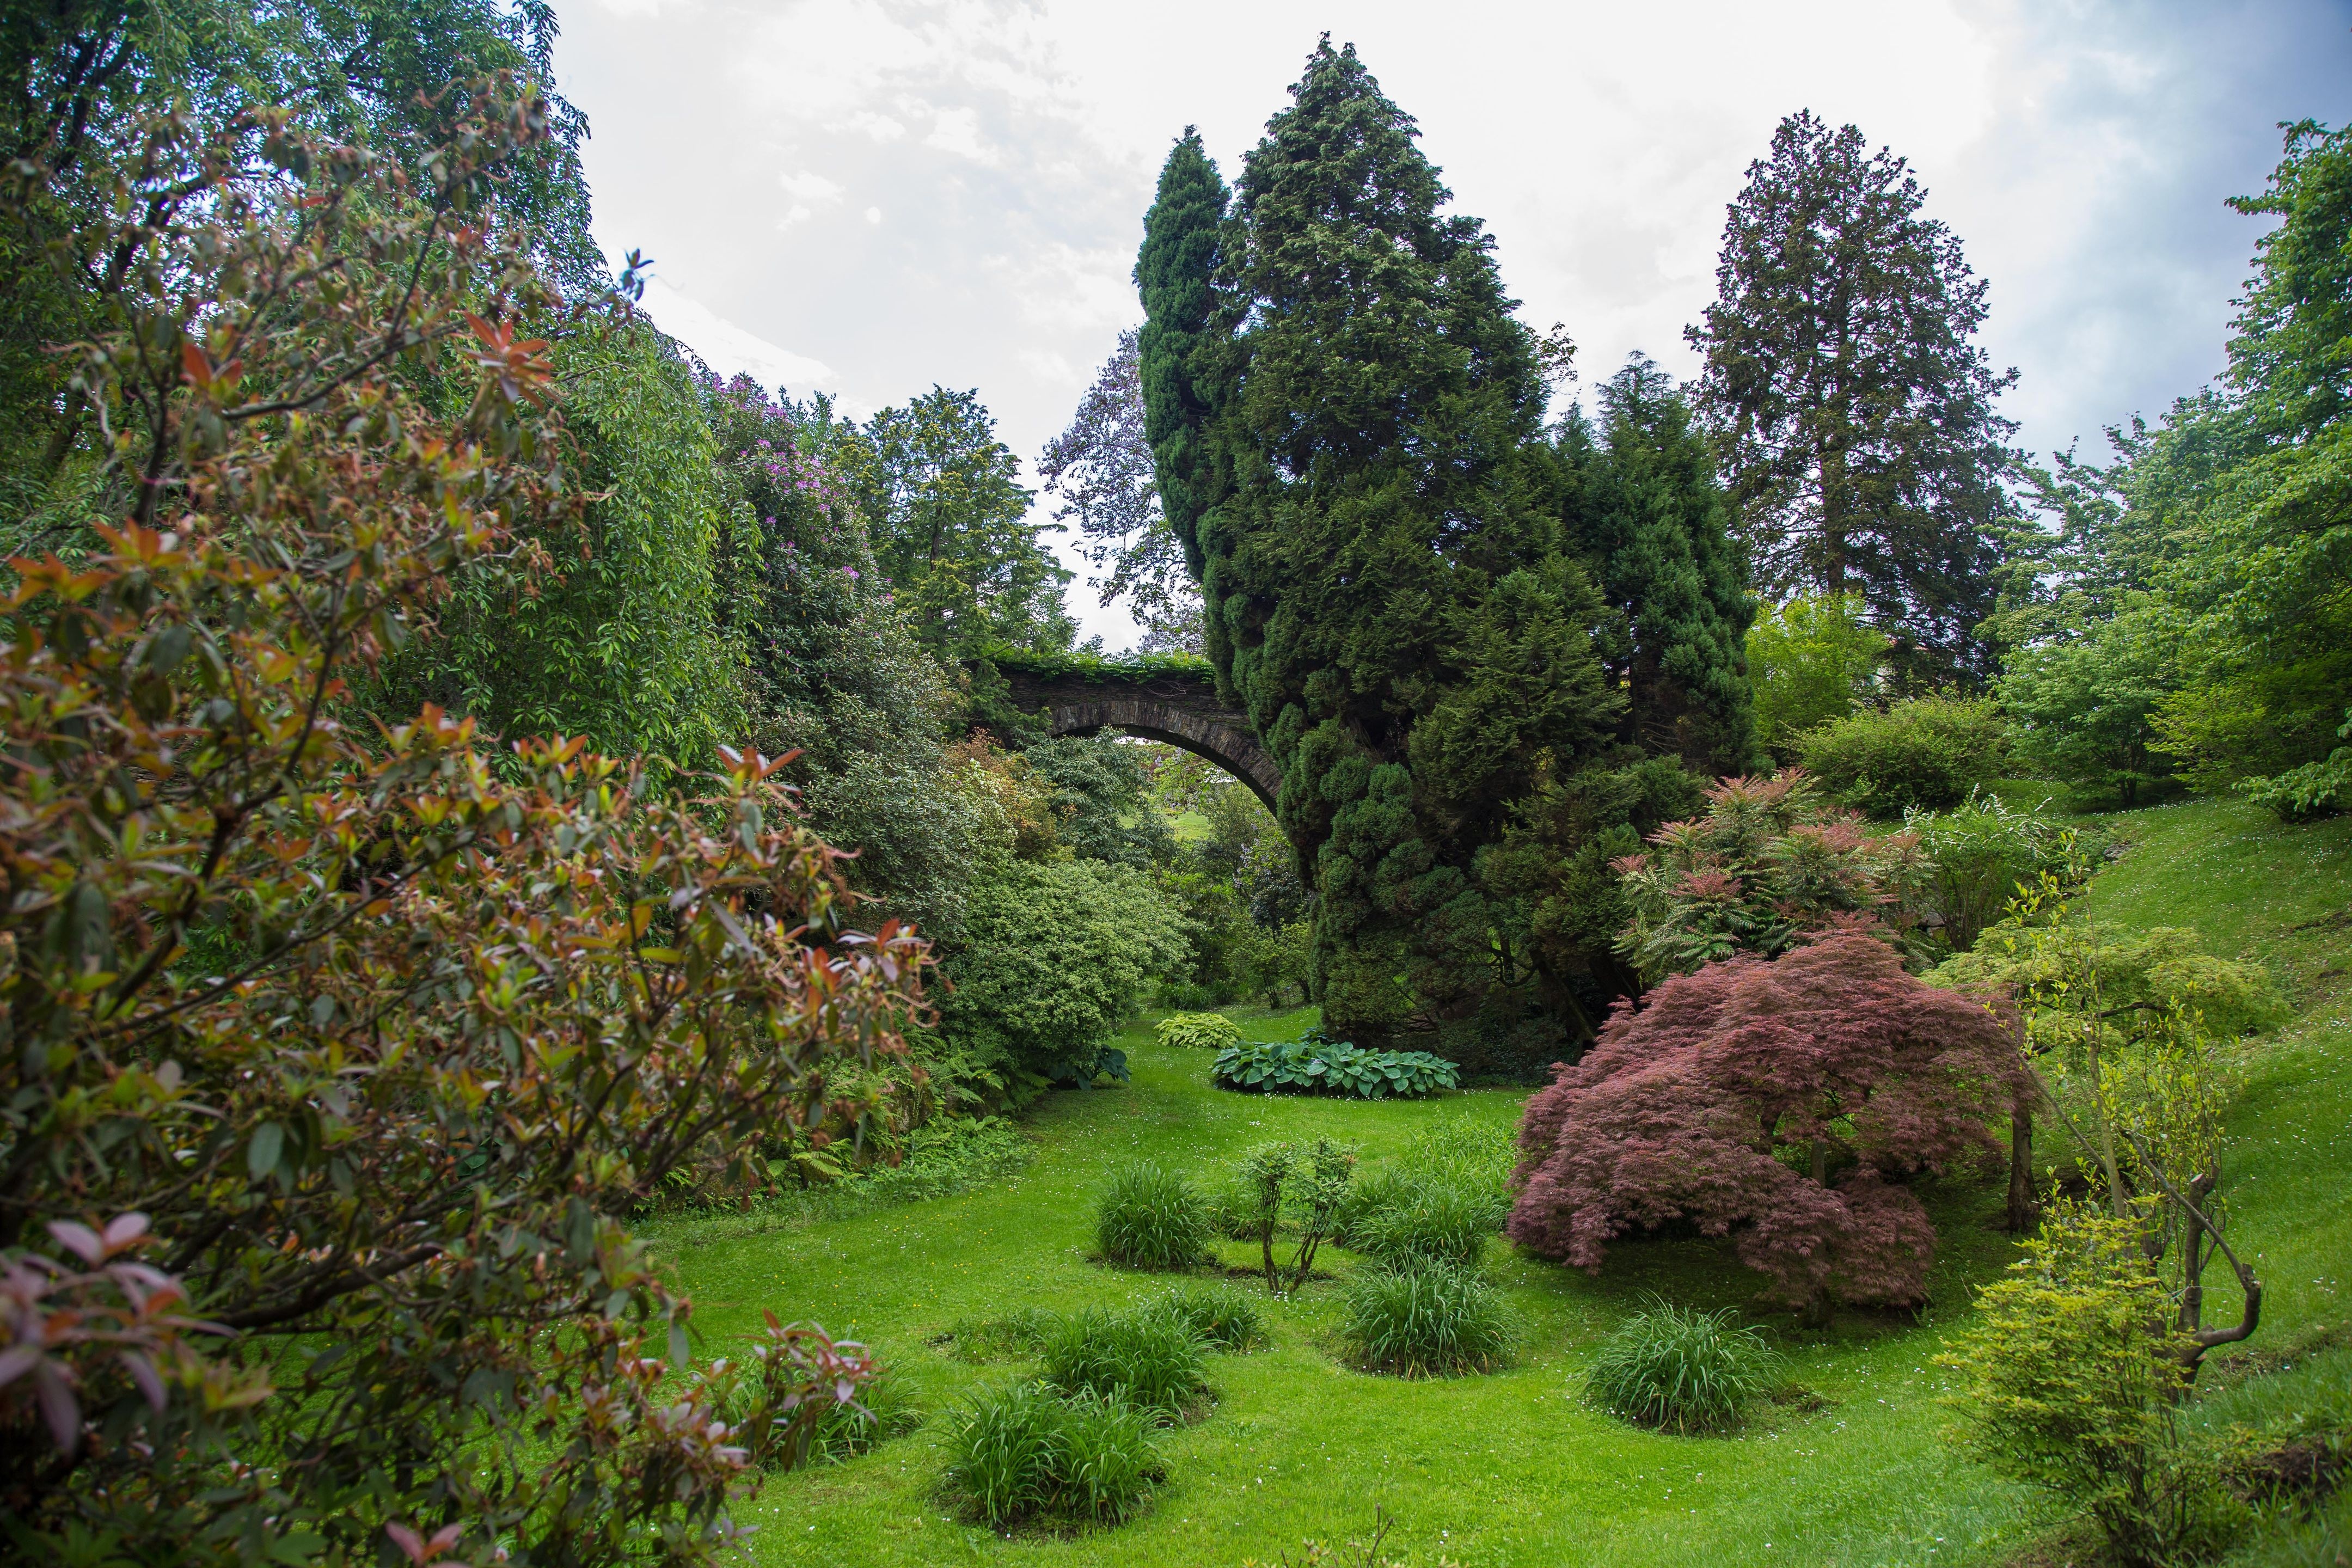
landscape, tree, nature, forest, plant, bridge, lawn, meadow, leaf, flower, autumn, park, botany, garden, flora, vegetation, shrub, botanical garden, woodland, ecosystem, biome, lago maggiore, verbania, villa taranto, woody plant